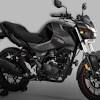
Vehicle type: Motorcycles